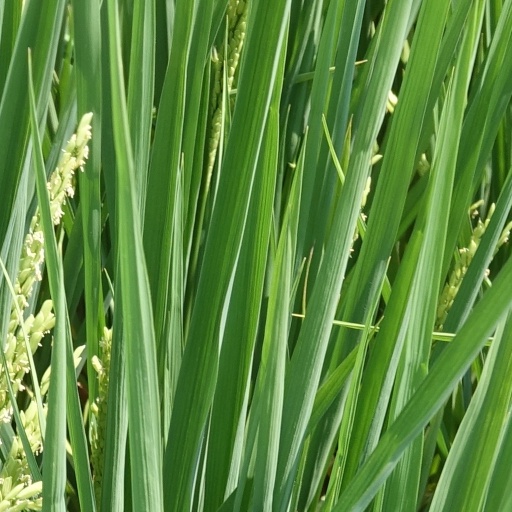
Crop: rice